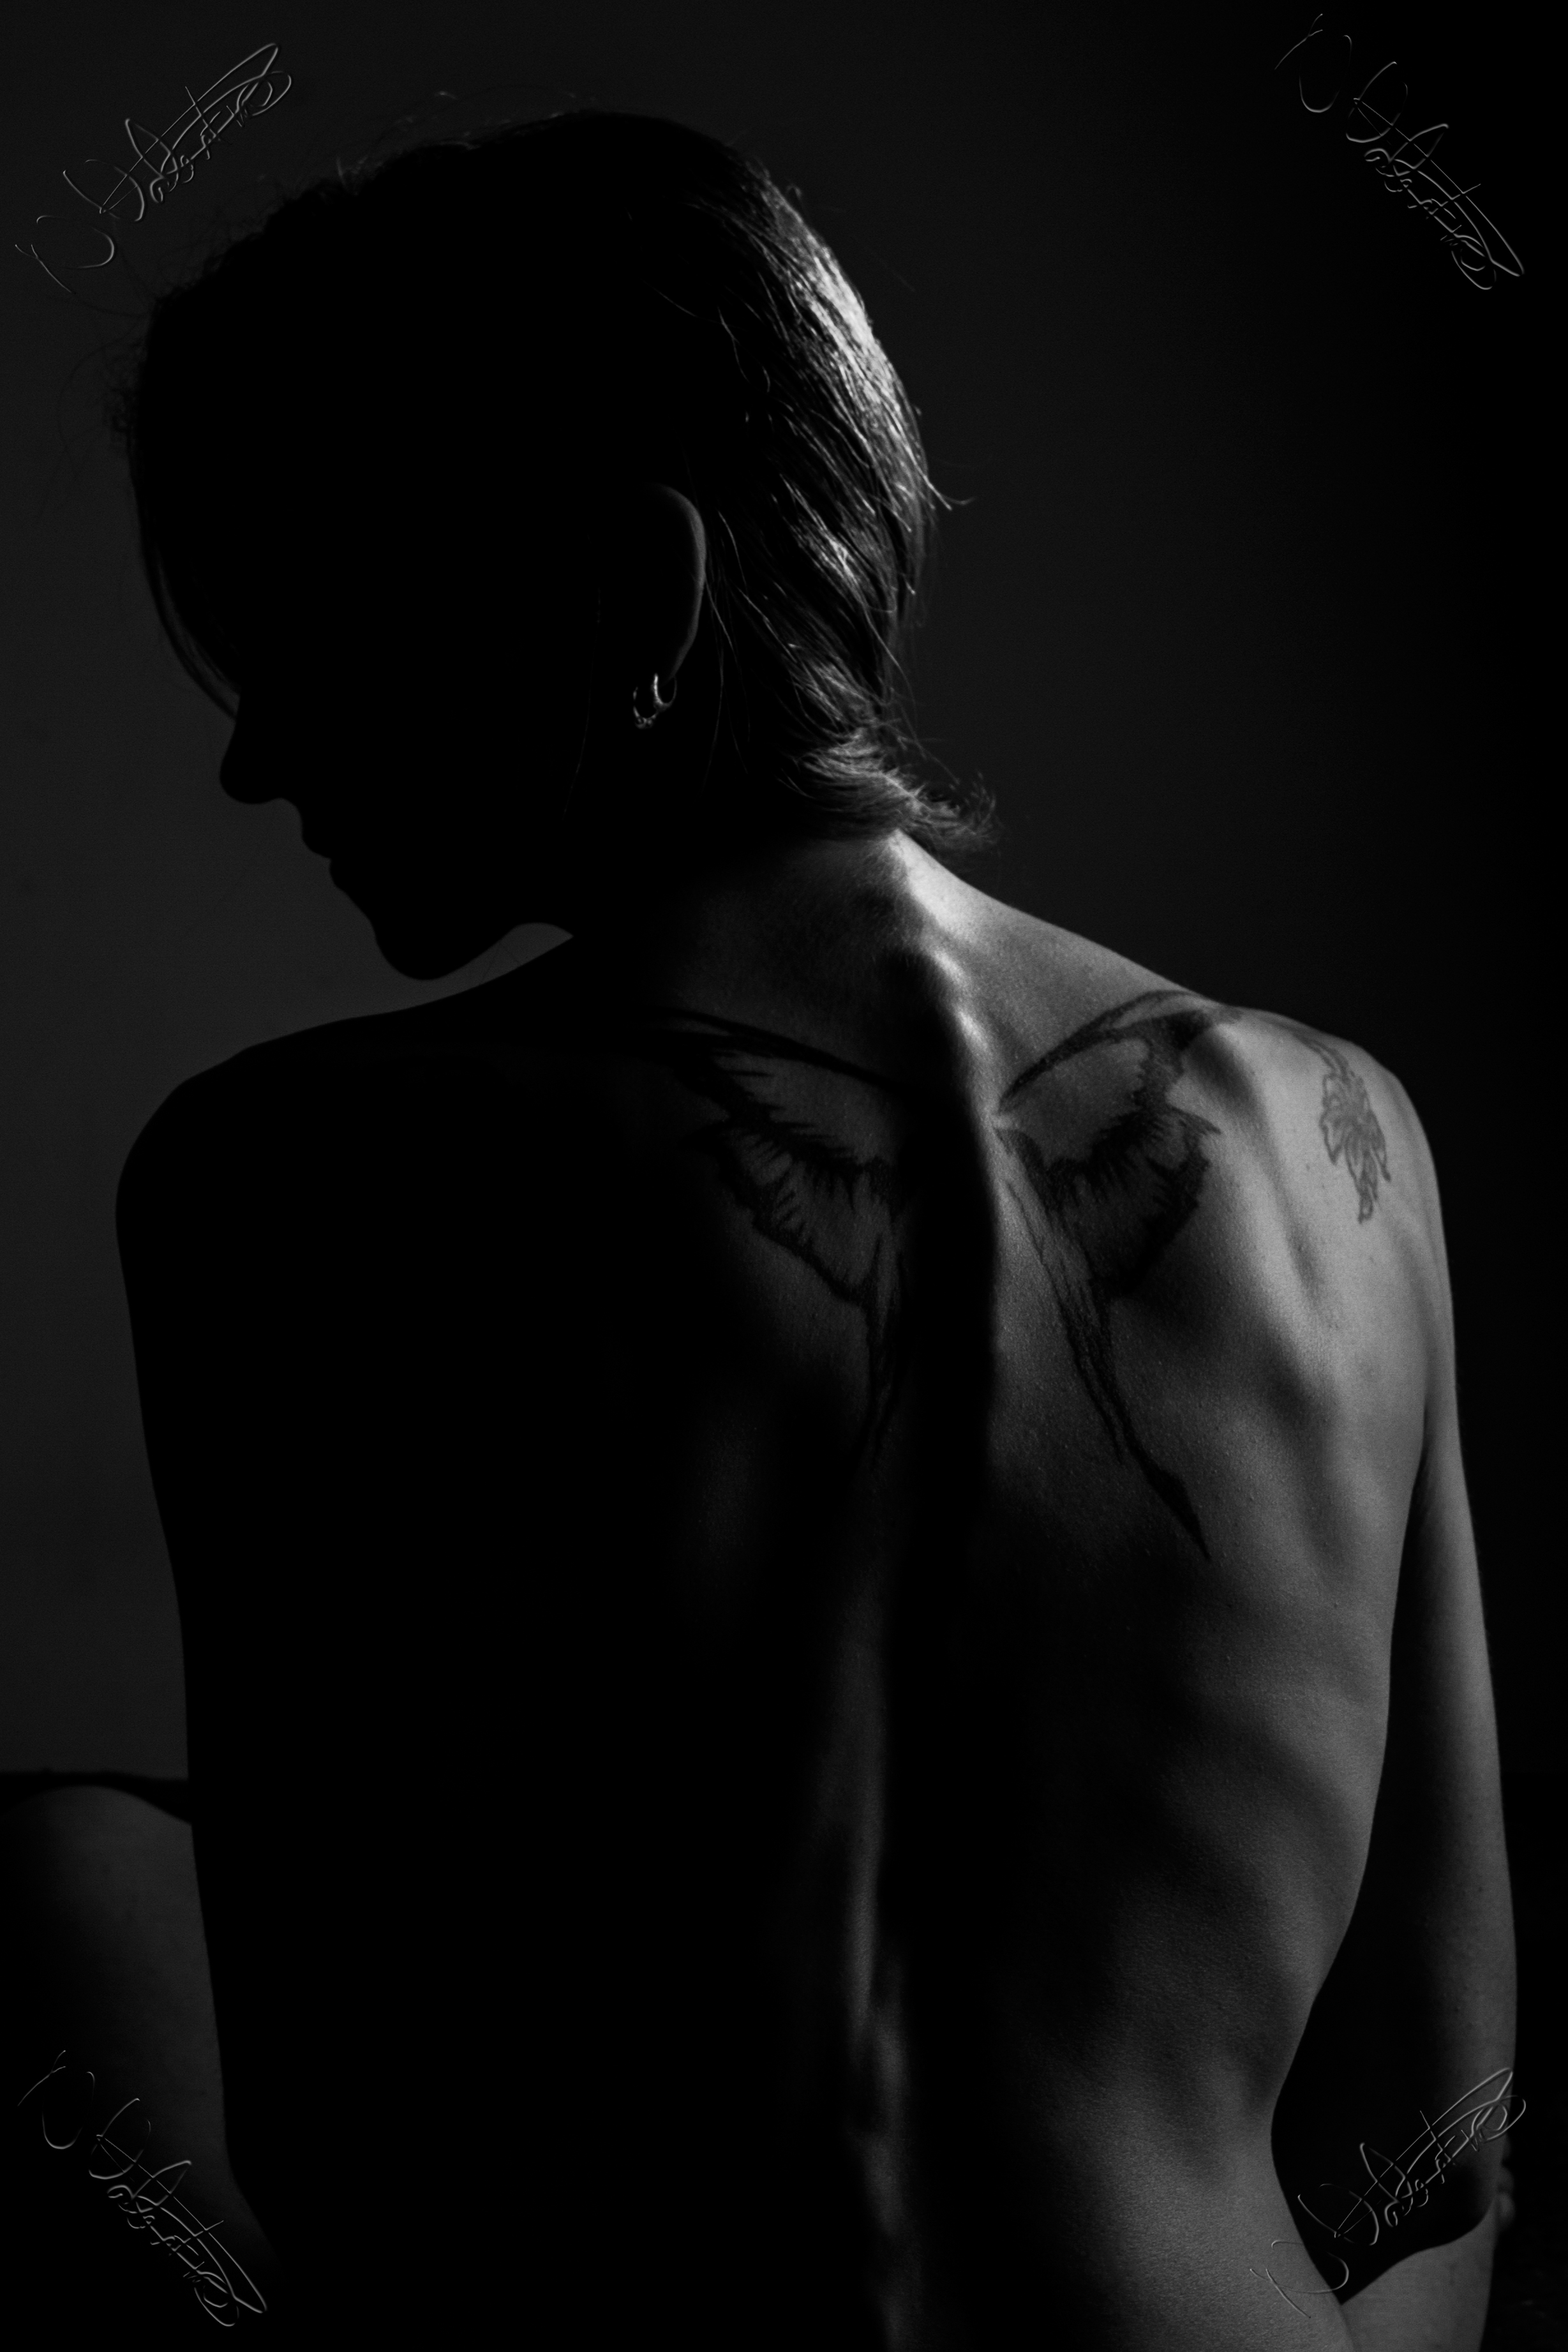
hand, silhouette, light, black and white, woman, photography, dark, female, portrait, tattoo, shadow, darkness, black, monochrome, arm, muscle, close up, human body, uk, indoors, head, canon7d, organ, lightandshadow, emotion, lowkey, nikkvalentine, peterborough, homestudio, silhouettedface, sense, monochrome photography, film noir, art model